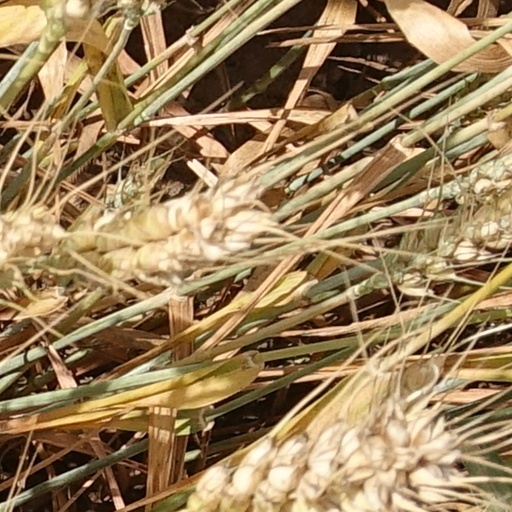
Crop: wheat